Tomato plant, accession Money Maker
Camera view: tilt-top (135 deg); turntable rotation: 30 degrees
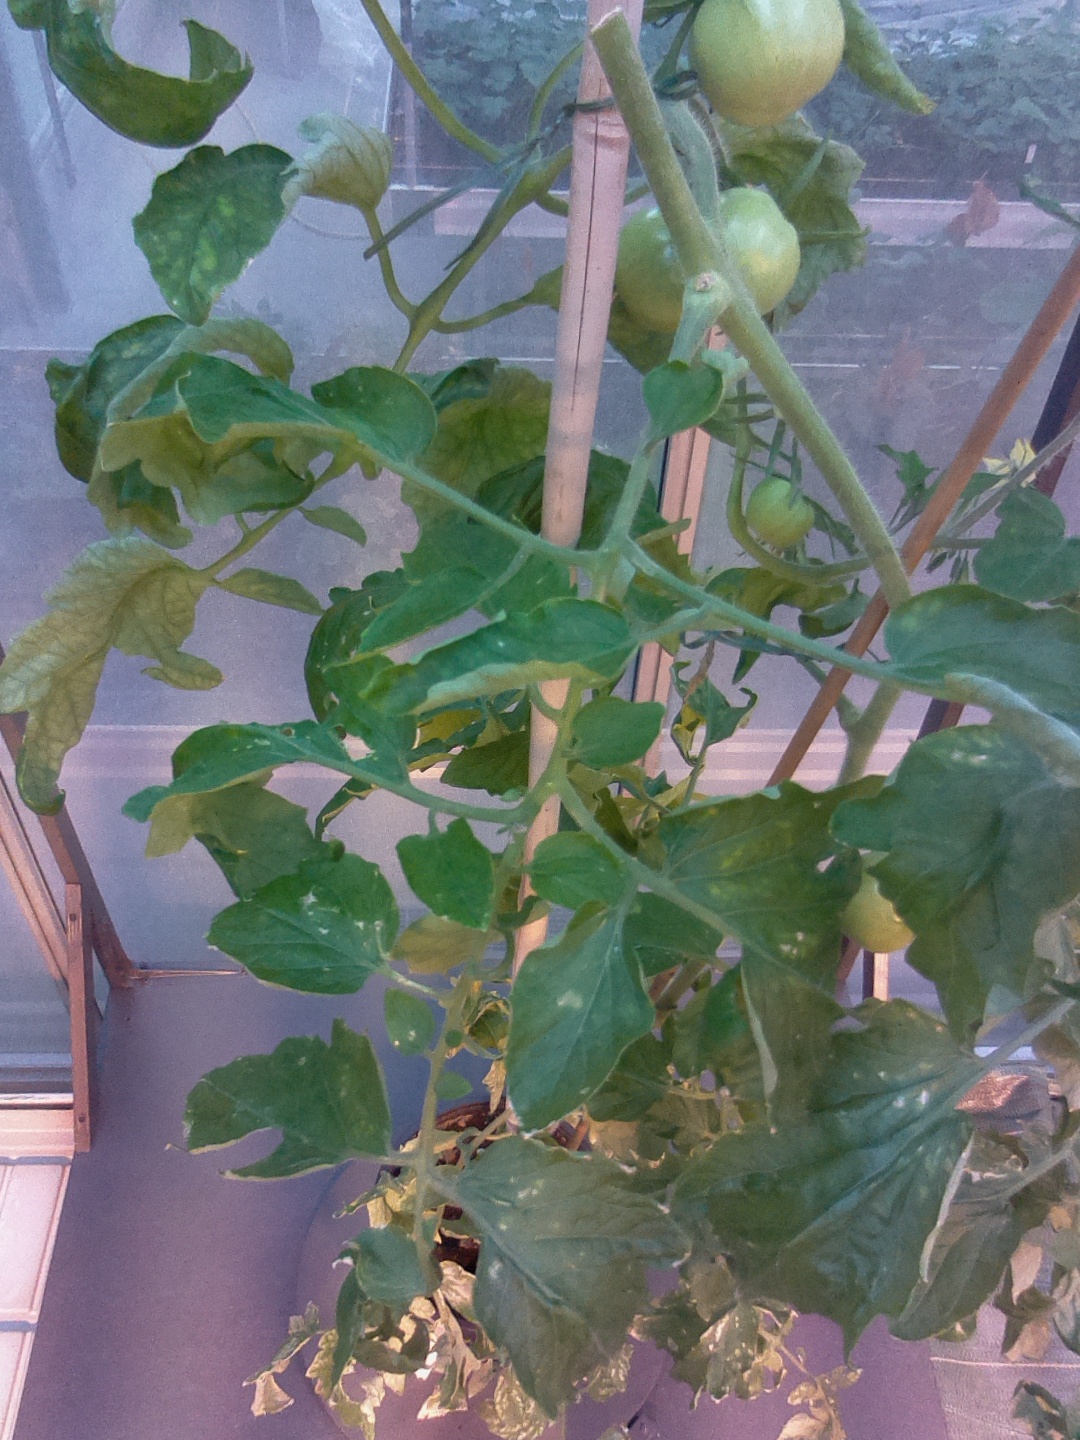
BBCH growth stage 77: 70%-80% of final fruit size